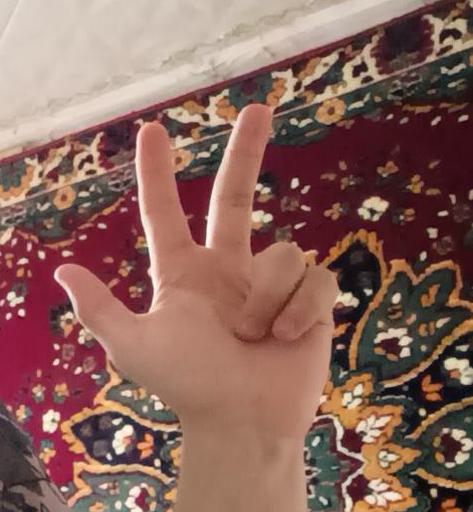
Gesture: three2